Michael Seidenbecher

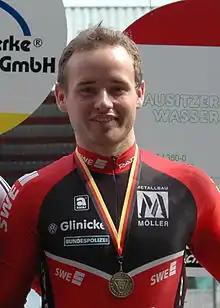
Seidenbecher in 2006

Michael Seidenbecher (born 6 November 1984) is a German track cyclist, riding for the national team. He competed at the 2006, 2007, 2008 and 2010 UCI Track Cycling World Championships.